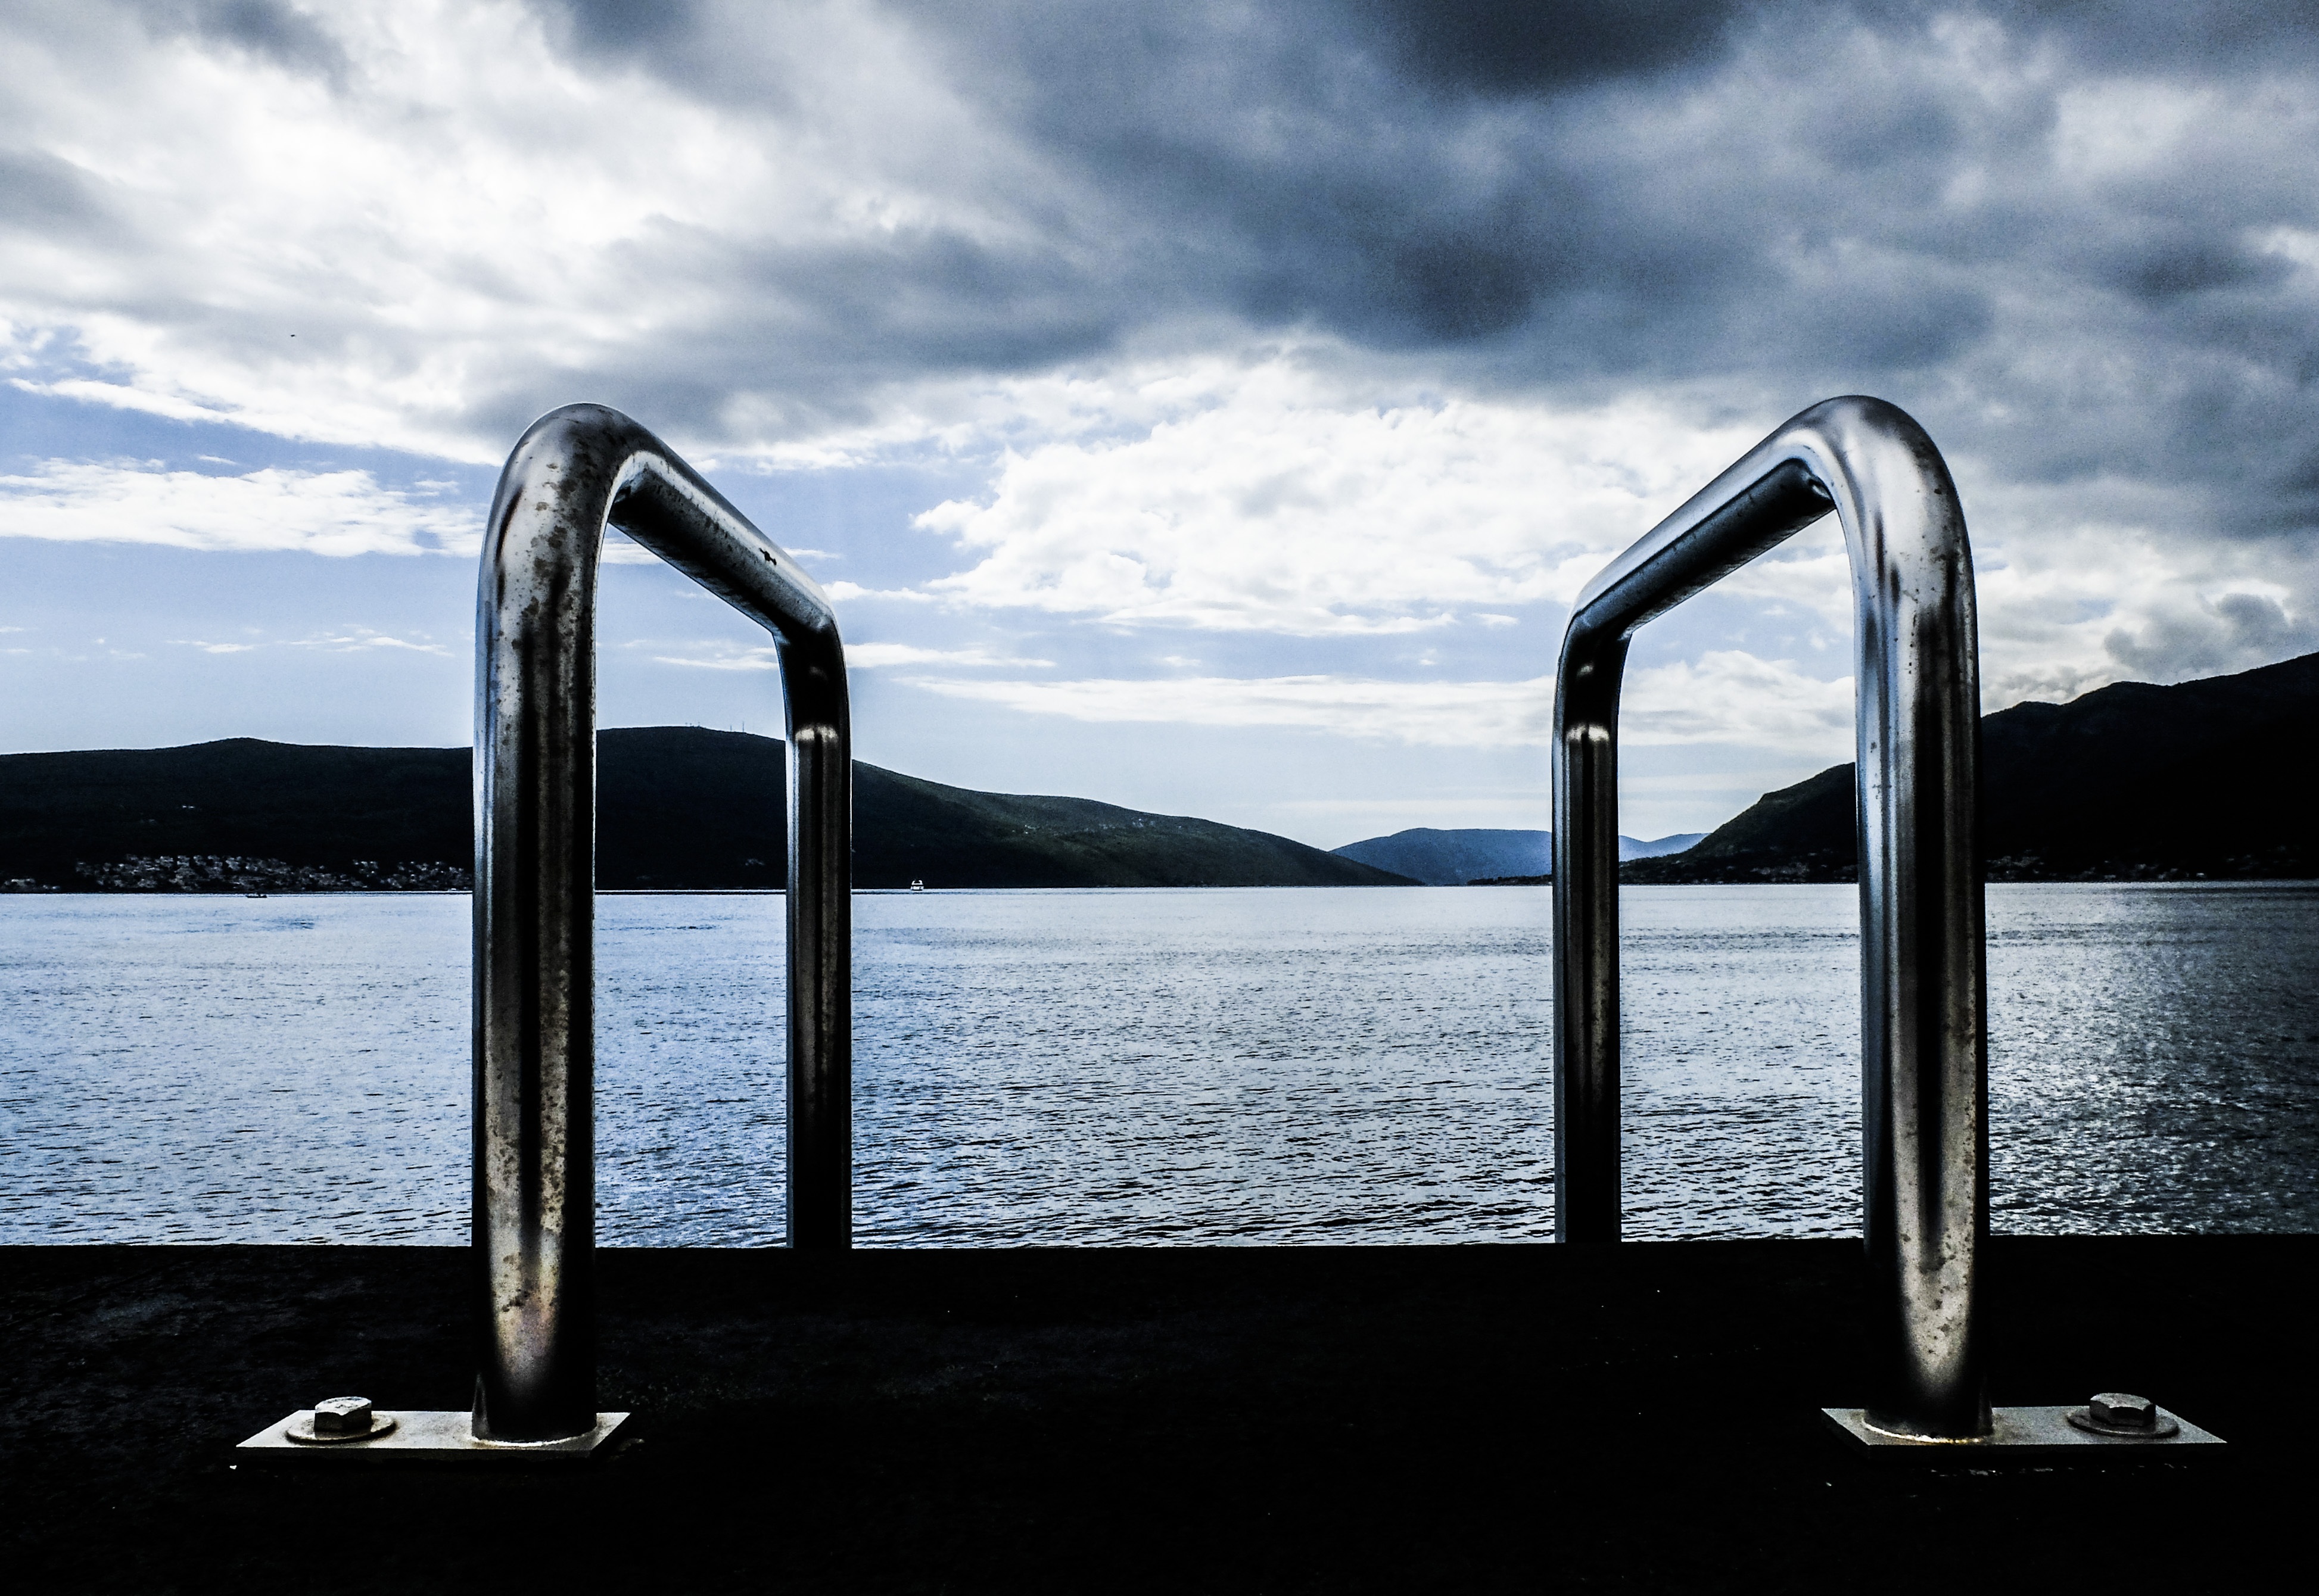
beach, landscape, sea, coast, water, ocean, horizon, cloud, black and white, sky, sunset, shore, wave, wind, dusk, tranquility, reflection, bay, blue, monochrome, clouds, boats, montenegro, monochrome photography